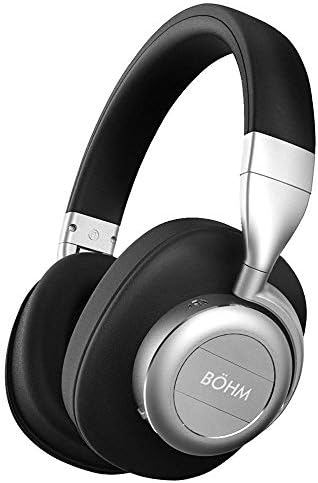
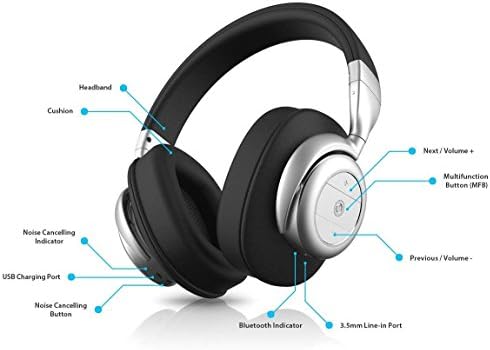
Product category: headphones
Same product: yes